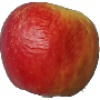
Label: red_yellow_apple